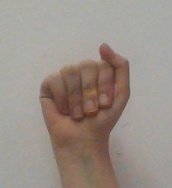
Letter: saad